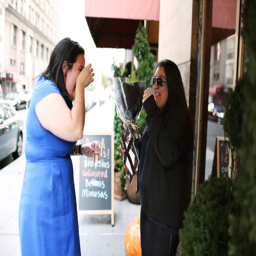
at the next stop , another best friend surprises person